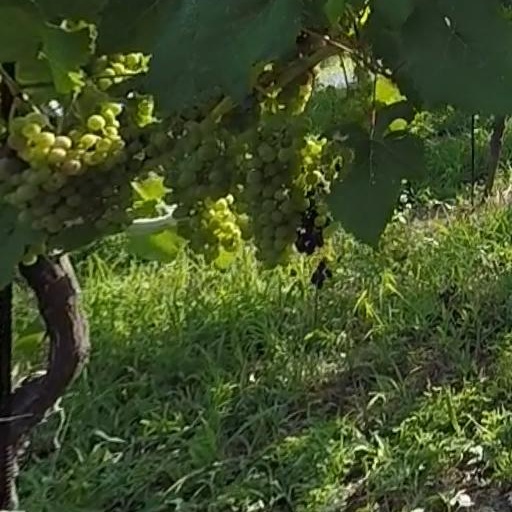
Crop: grape